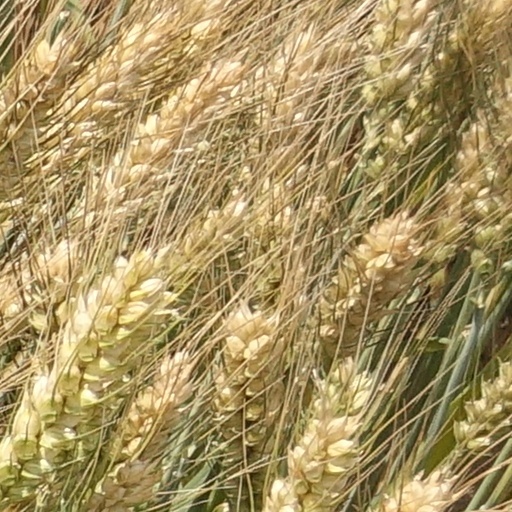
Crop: wheat